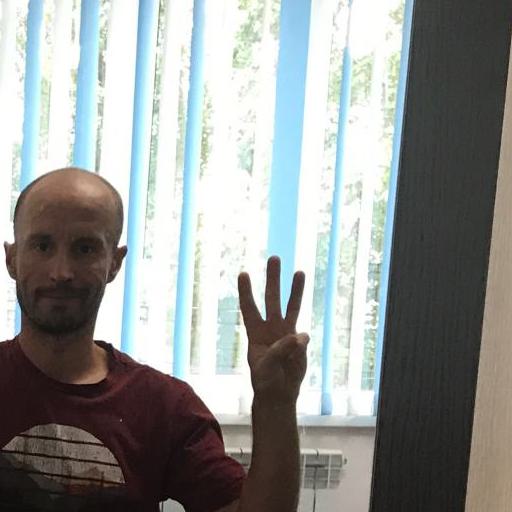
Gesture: three